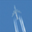
Label: airplane